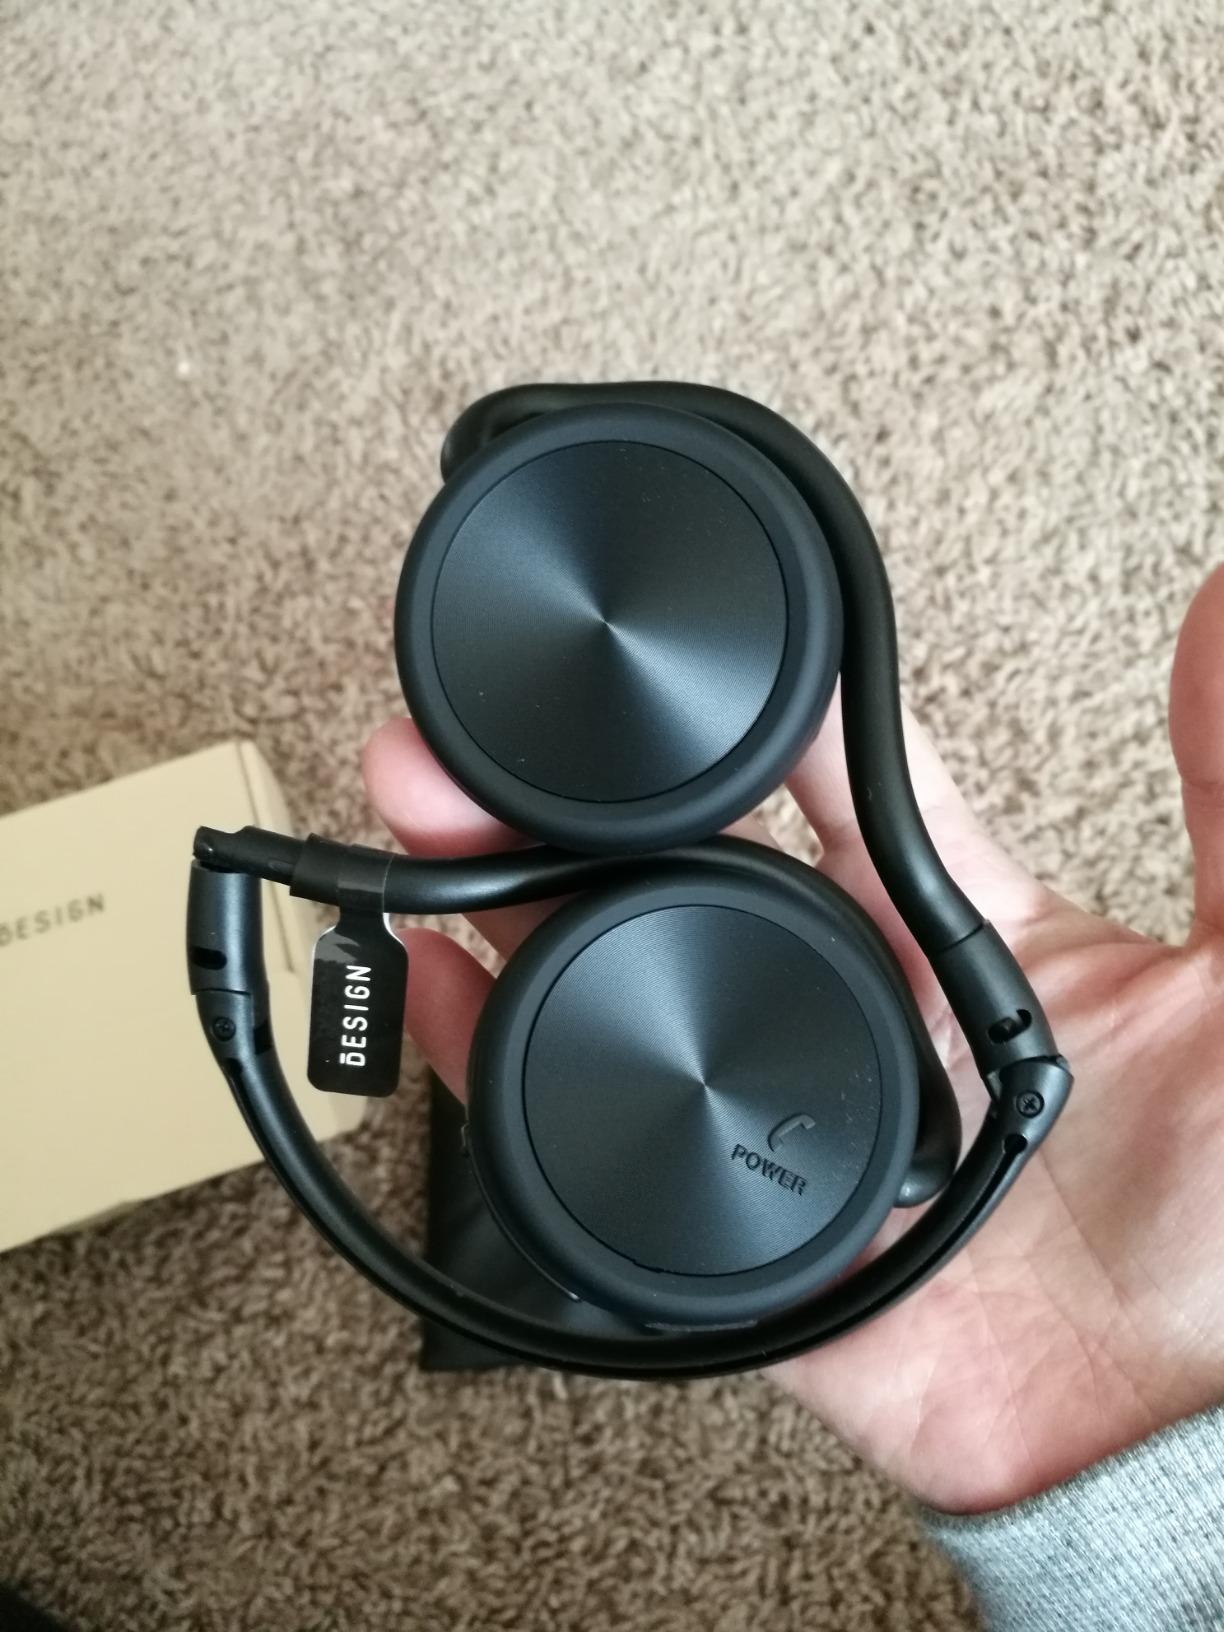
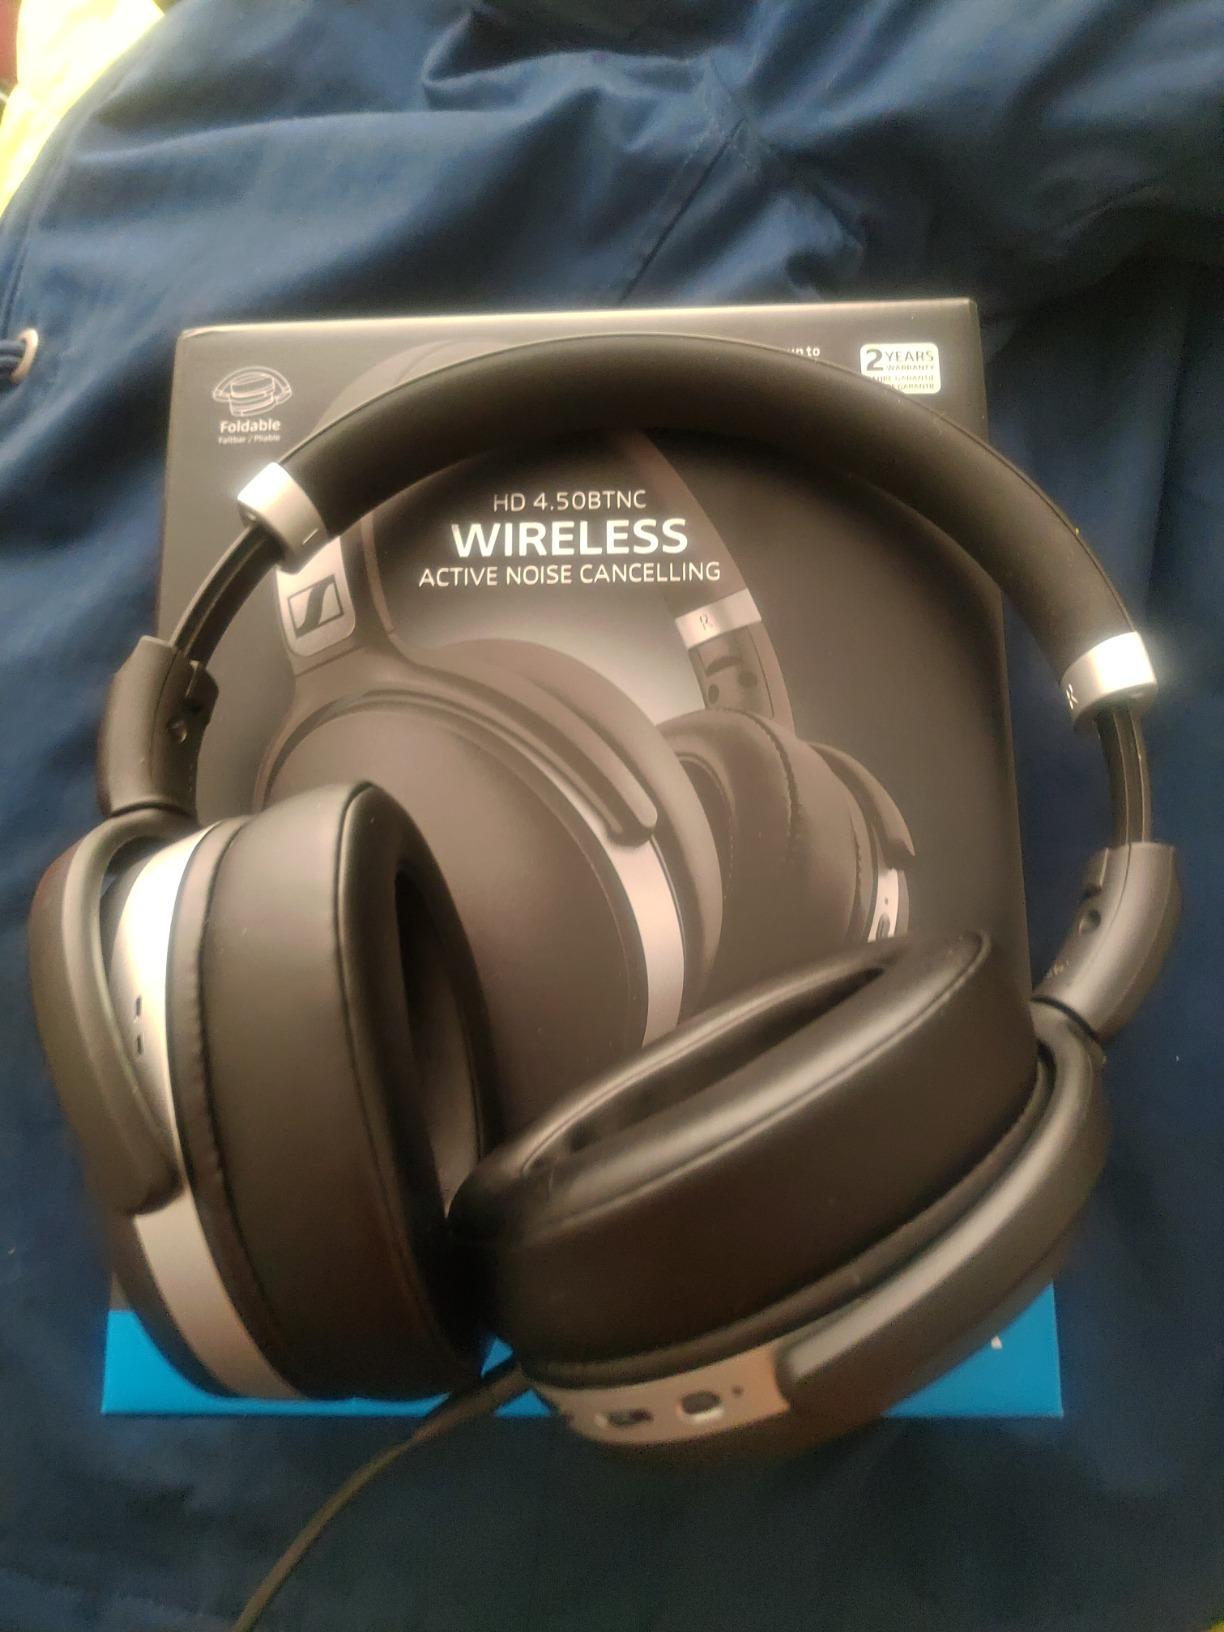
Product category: headphones
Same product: no